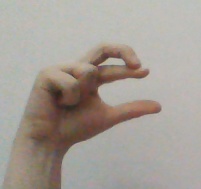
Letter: thal